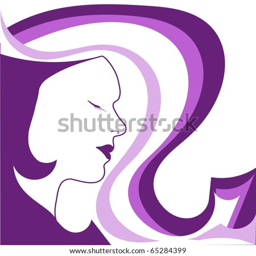
silhouette of a woman 's face #